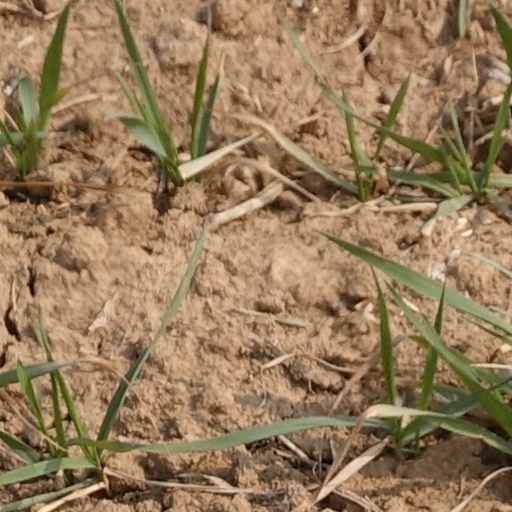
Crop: wheat